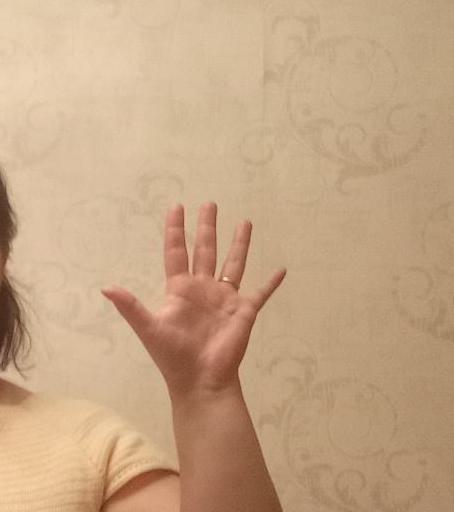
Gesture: palm